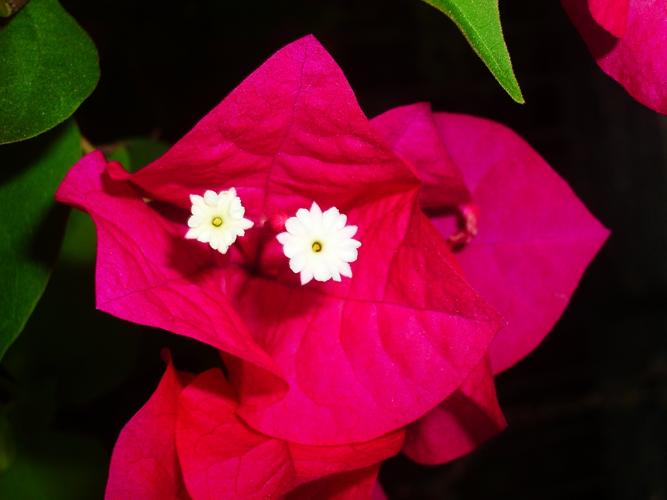
Label: bougainvillea